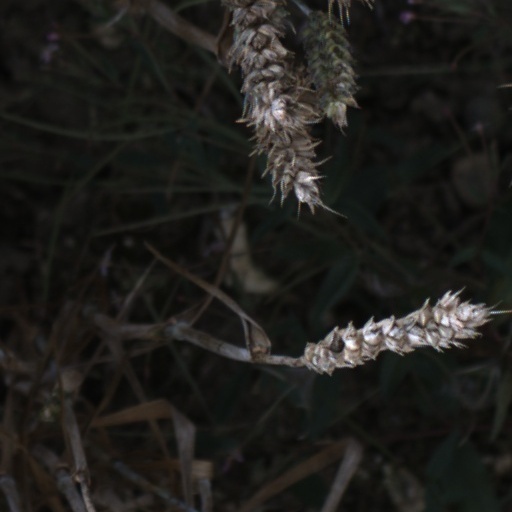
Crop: wheat